Communication systems of the Bundeswehr

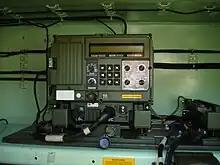
Analog Thales SEM 93 Radio System at a Radio-Vehicle of Bundeswehr

The communications systems of the German armed forces ("Bundeswehr") include the strategic communication, information systems for the command and control of combined arms forces. It also covers military intelligence, weather forecasting, and aviation of all branches of the German armed forces.